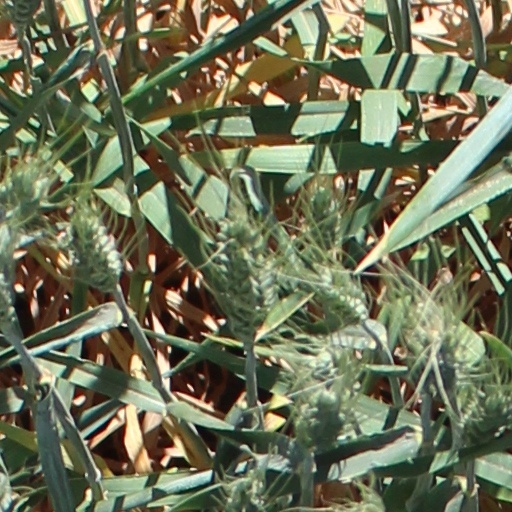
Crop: wheat